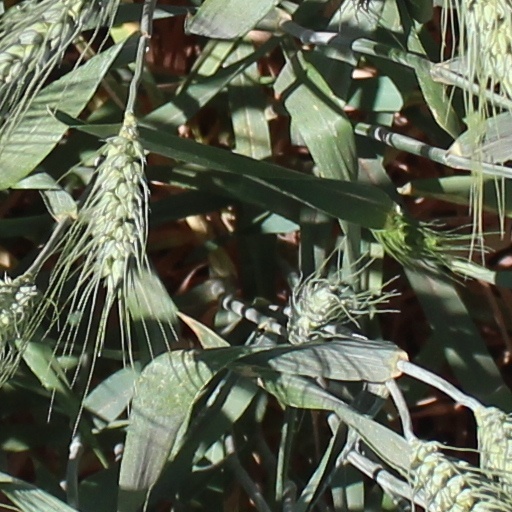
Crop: wheat